The Cruelest Month

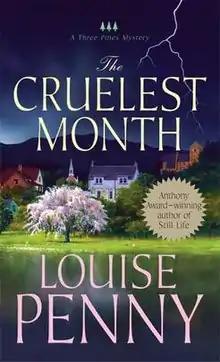
Paperback cover art for "The Cruelest Month"

The Cruelest Month, by Louise Penny, is the third novel in the "Three Pines Mysteries" series, which features Chief Inspector Armand Gamache, published in 2007 and 2008.